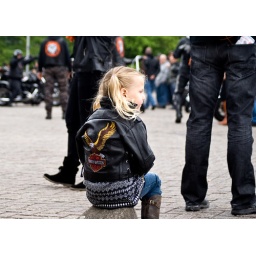
This little girl was so cute in her little Harley jacket. She fit right in!